Veracruz (city)

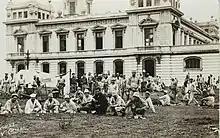
Soldiers at the port of Veracruz during the Mexican Revolution

In 1847 during the Mexican–American War, United States forces invaded the city. It was defended by generals Juan Morales and José Juan de Landero. The siege continued with brisk firing until 27 March, by which time a considerable breach had been made in the wall surrounding the city. Upon this General Morales, who was Governor of both the city and of San Juan de Ulúa, commenced a correspondence with General Winfield Scott looking to the surrender of the town, forts and garrison. On the 29th Vera Cruz and San Juan de Ulúa were occupied by Scott's army. About five thousand prisoners and four hundred pieces of artillery, in addition to large amounts of small arms and ammunition, fell into the hands of the victorious invaders. The casualties on the US side during the siege amounted to sixty-four officers and men, killed and wounded.